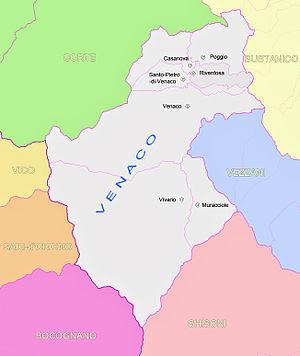
Carte du canton de Venaco (Corse)
Poggio-di-Venaco est une commune française dans la circonscription départementale de la Haute-Corse et le territoire de la collectivité de Corse. Le village appartient à l'ancienne piève de Venaco.
Le canton de Venaco est une ancienne division administrative française, située dans le département de la Haute-Corse et la collectivité territoriale de Corse.